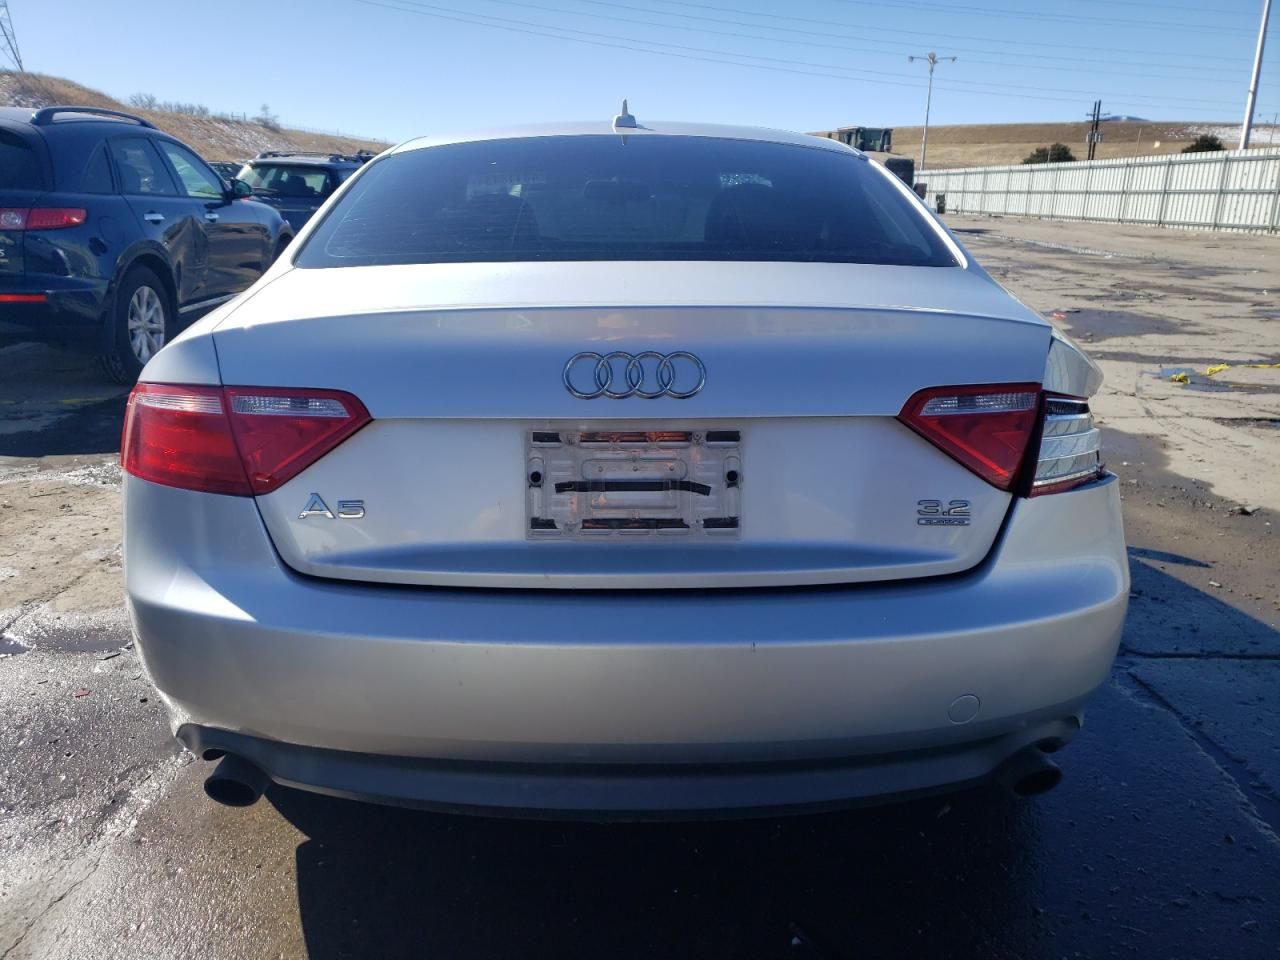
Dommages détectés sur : feu arrière droit, feu arrière gauche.
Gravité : mineur